Irinej, Serbian Patriarch

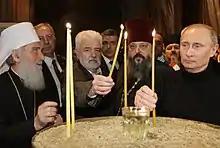
Irinej with Vladimir Putin, President of Russia, in Church of Saint Sava, Belgrade (2011)

Regarding the possible accession of Serbia to the European Union, Irinej said that: "Serbia should not look with suspicion at the EU, if the EU respects the Serbian identity, culture and religion. We believe that we are an historical part of Europe, and we want to be in this of nations. In the accession we will accept everything, that is not in contradiction with our cultural and historical identity."